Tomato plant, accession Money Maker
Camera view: horizontal (90 deg, fisheye); turntable rotation: 210 degrees
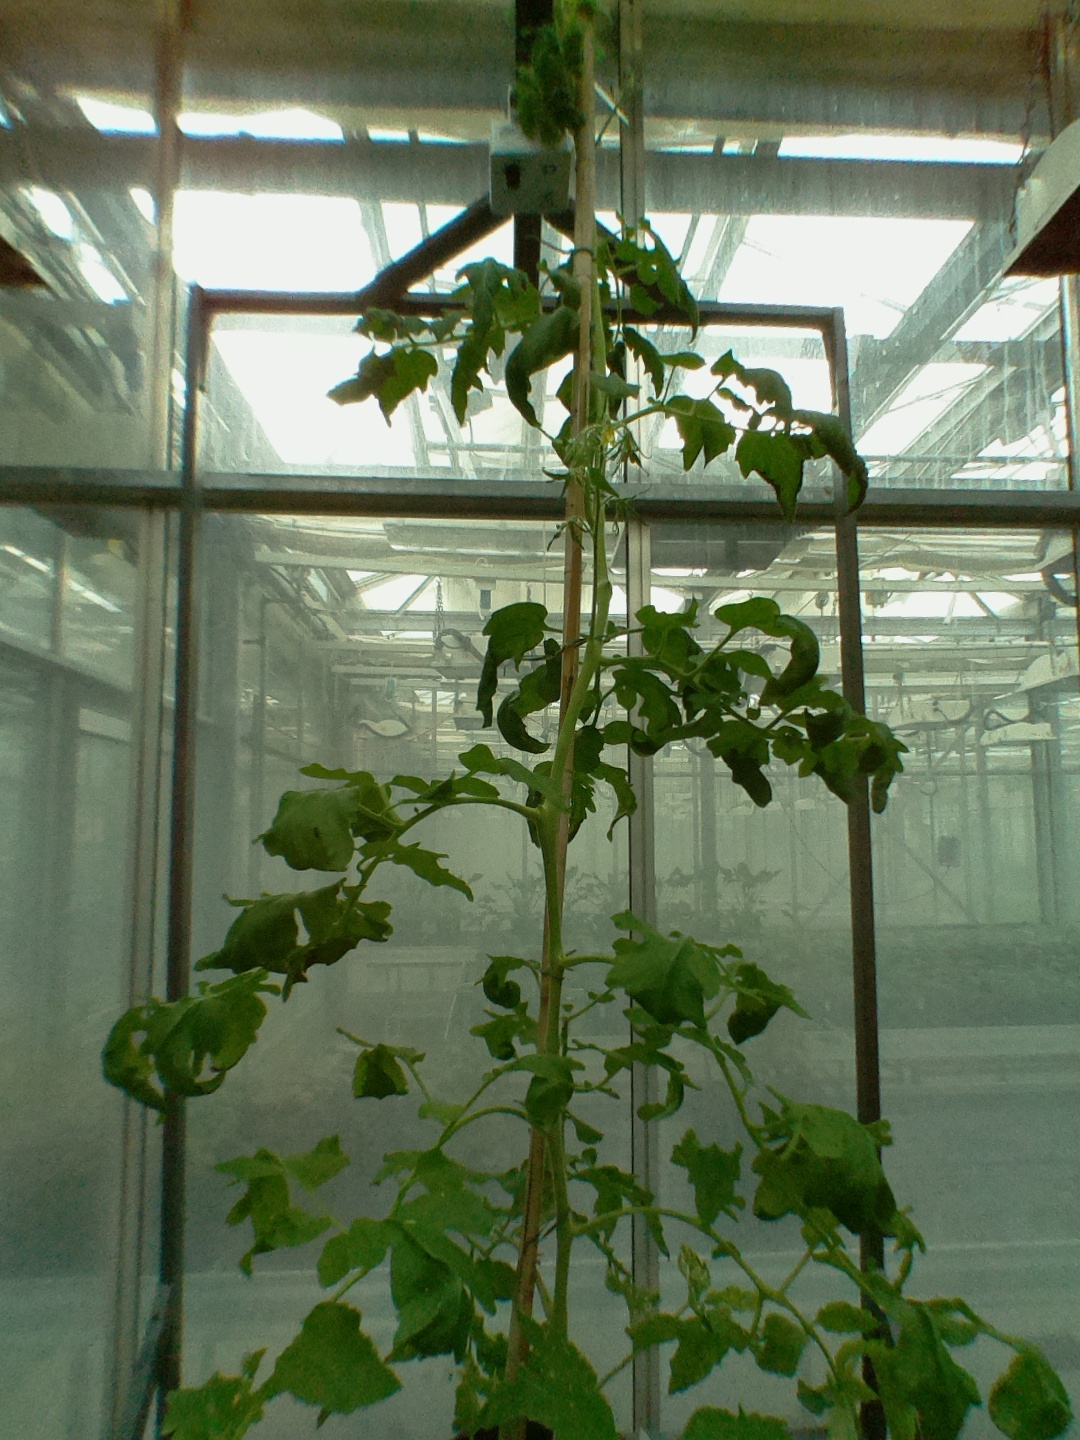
BBCH growth stage 70: Fruits at the main stem or branches visibles